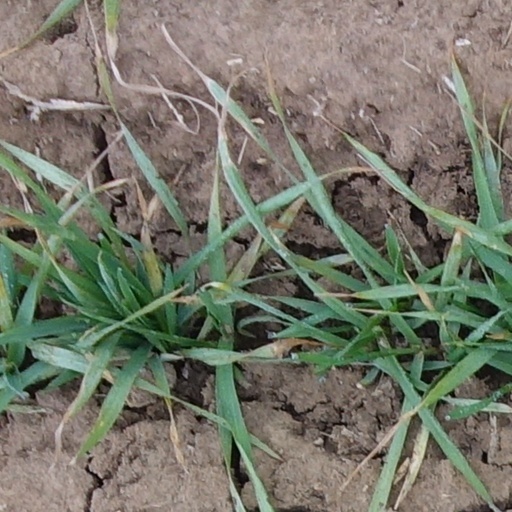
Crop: wheat